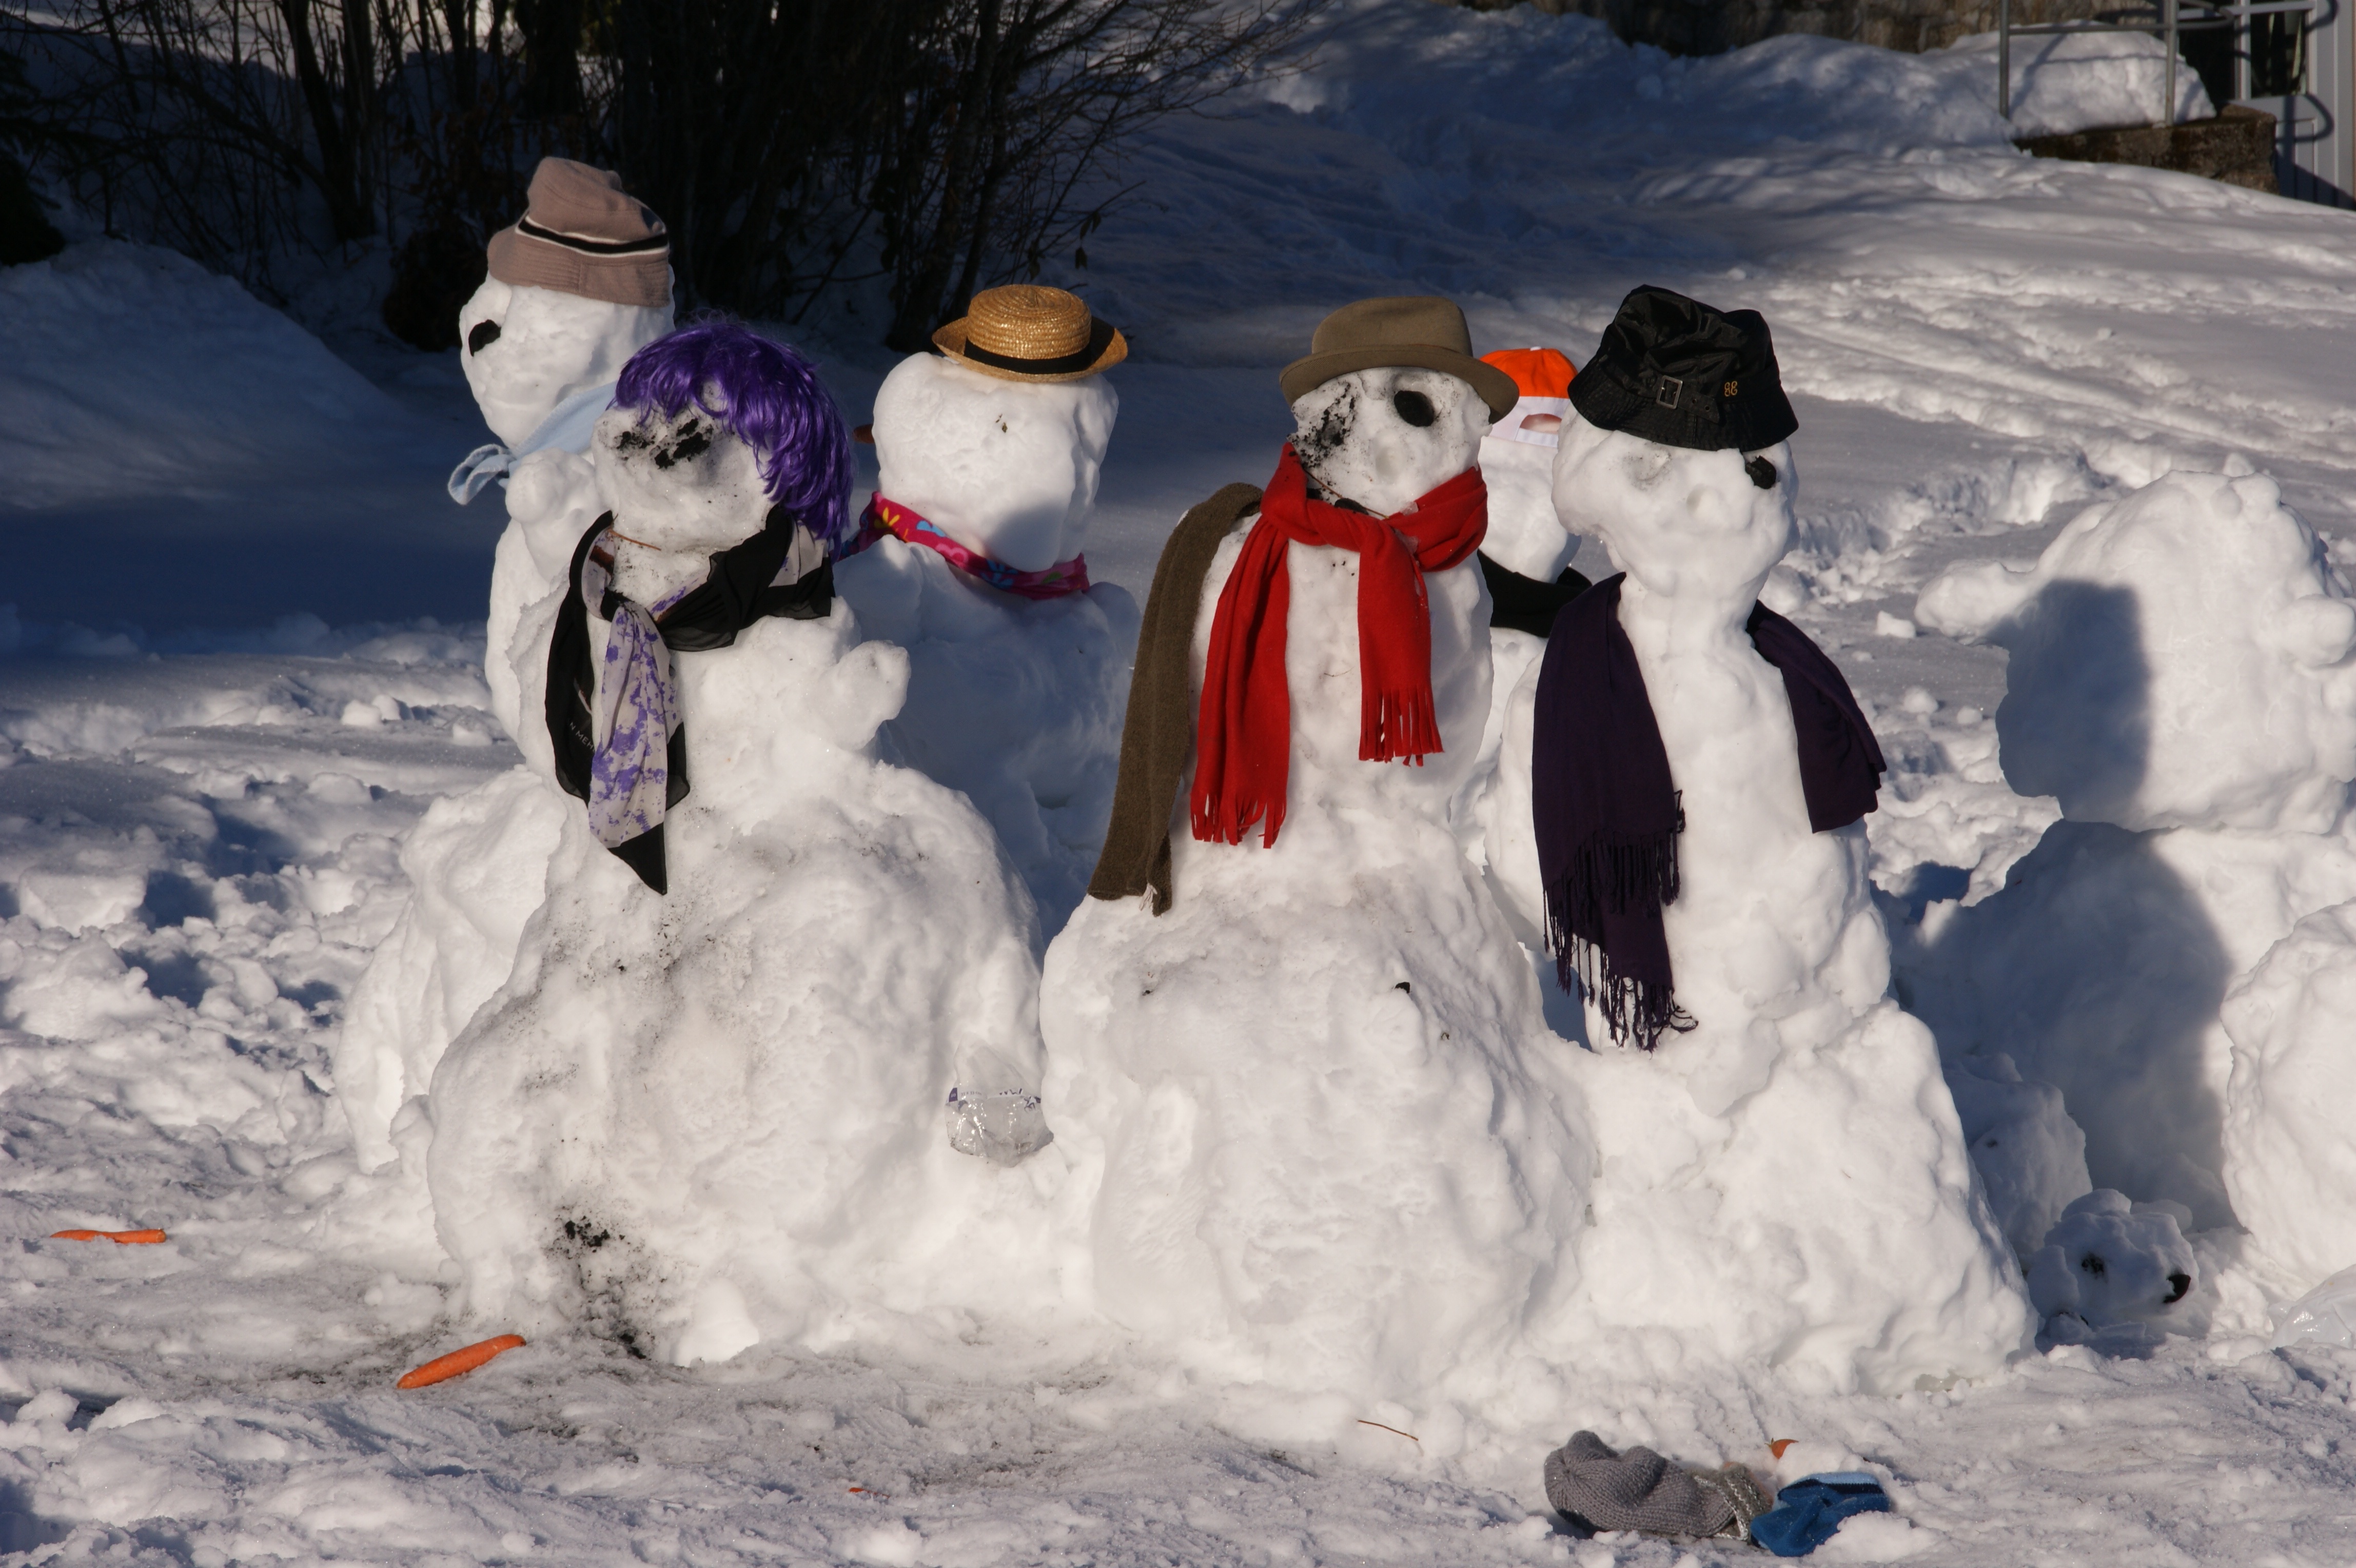
snow, cold, winter, weather, season, family, snowman, funny, freezing, snow man